David Gilliland

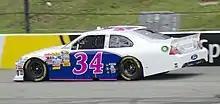
Gilliland's No. 34 at Pocono Raceway in 2011

After sitting out the 2009 Daytona 500 without a ride, he was hired by TRG Motorsports for the rest of the 2009 season to drive the No. 71 Chevrolet, with sponsorships from TaxSlayer, Capital Window, and American Monster. However, the season proved tough as TRG was short on funding by May, forcing Gilliland to start and park on several occasions. In August, Gilliland failed to qualify a second TRG car, the No. 70, at Watkins Glen. By September Labonte was now part-time at Hall of Fame and it was announced he would bring much-needed funding to TRG in seven of the final 12 races, replacing Gilliland who would not have been able to run full races. Gilliland did run the other five races for TRG in the No. 71 with limited funding.